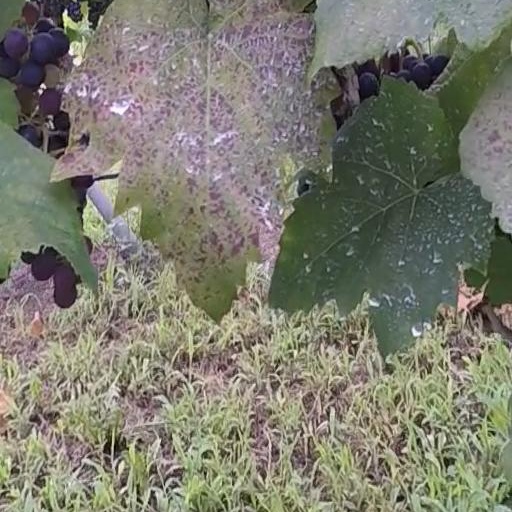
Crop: grape